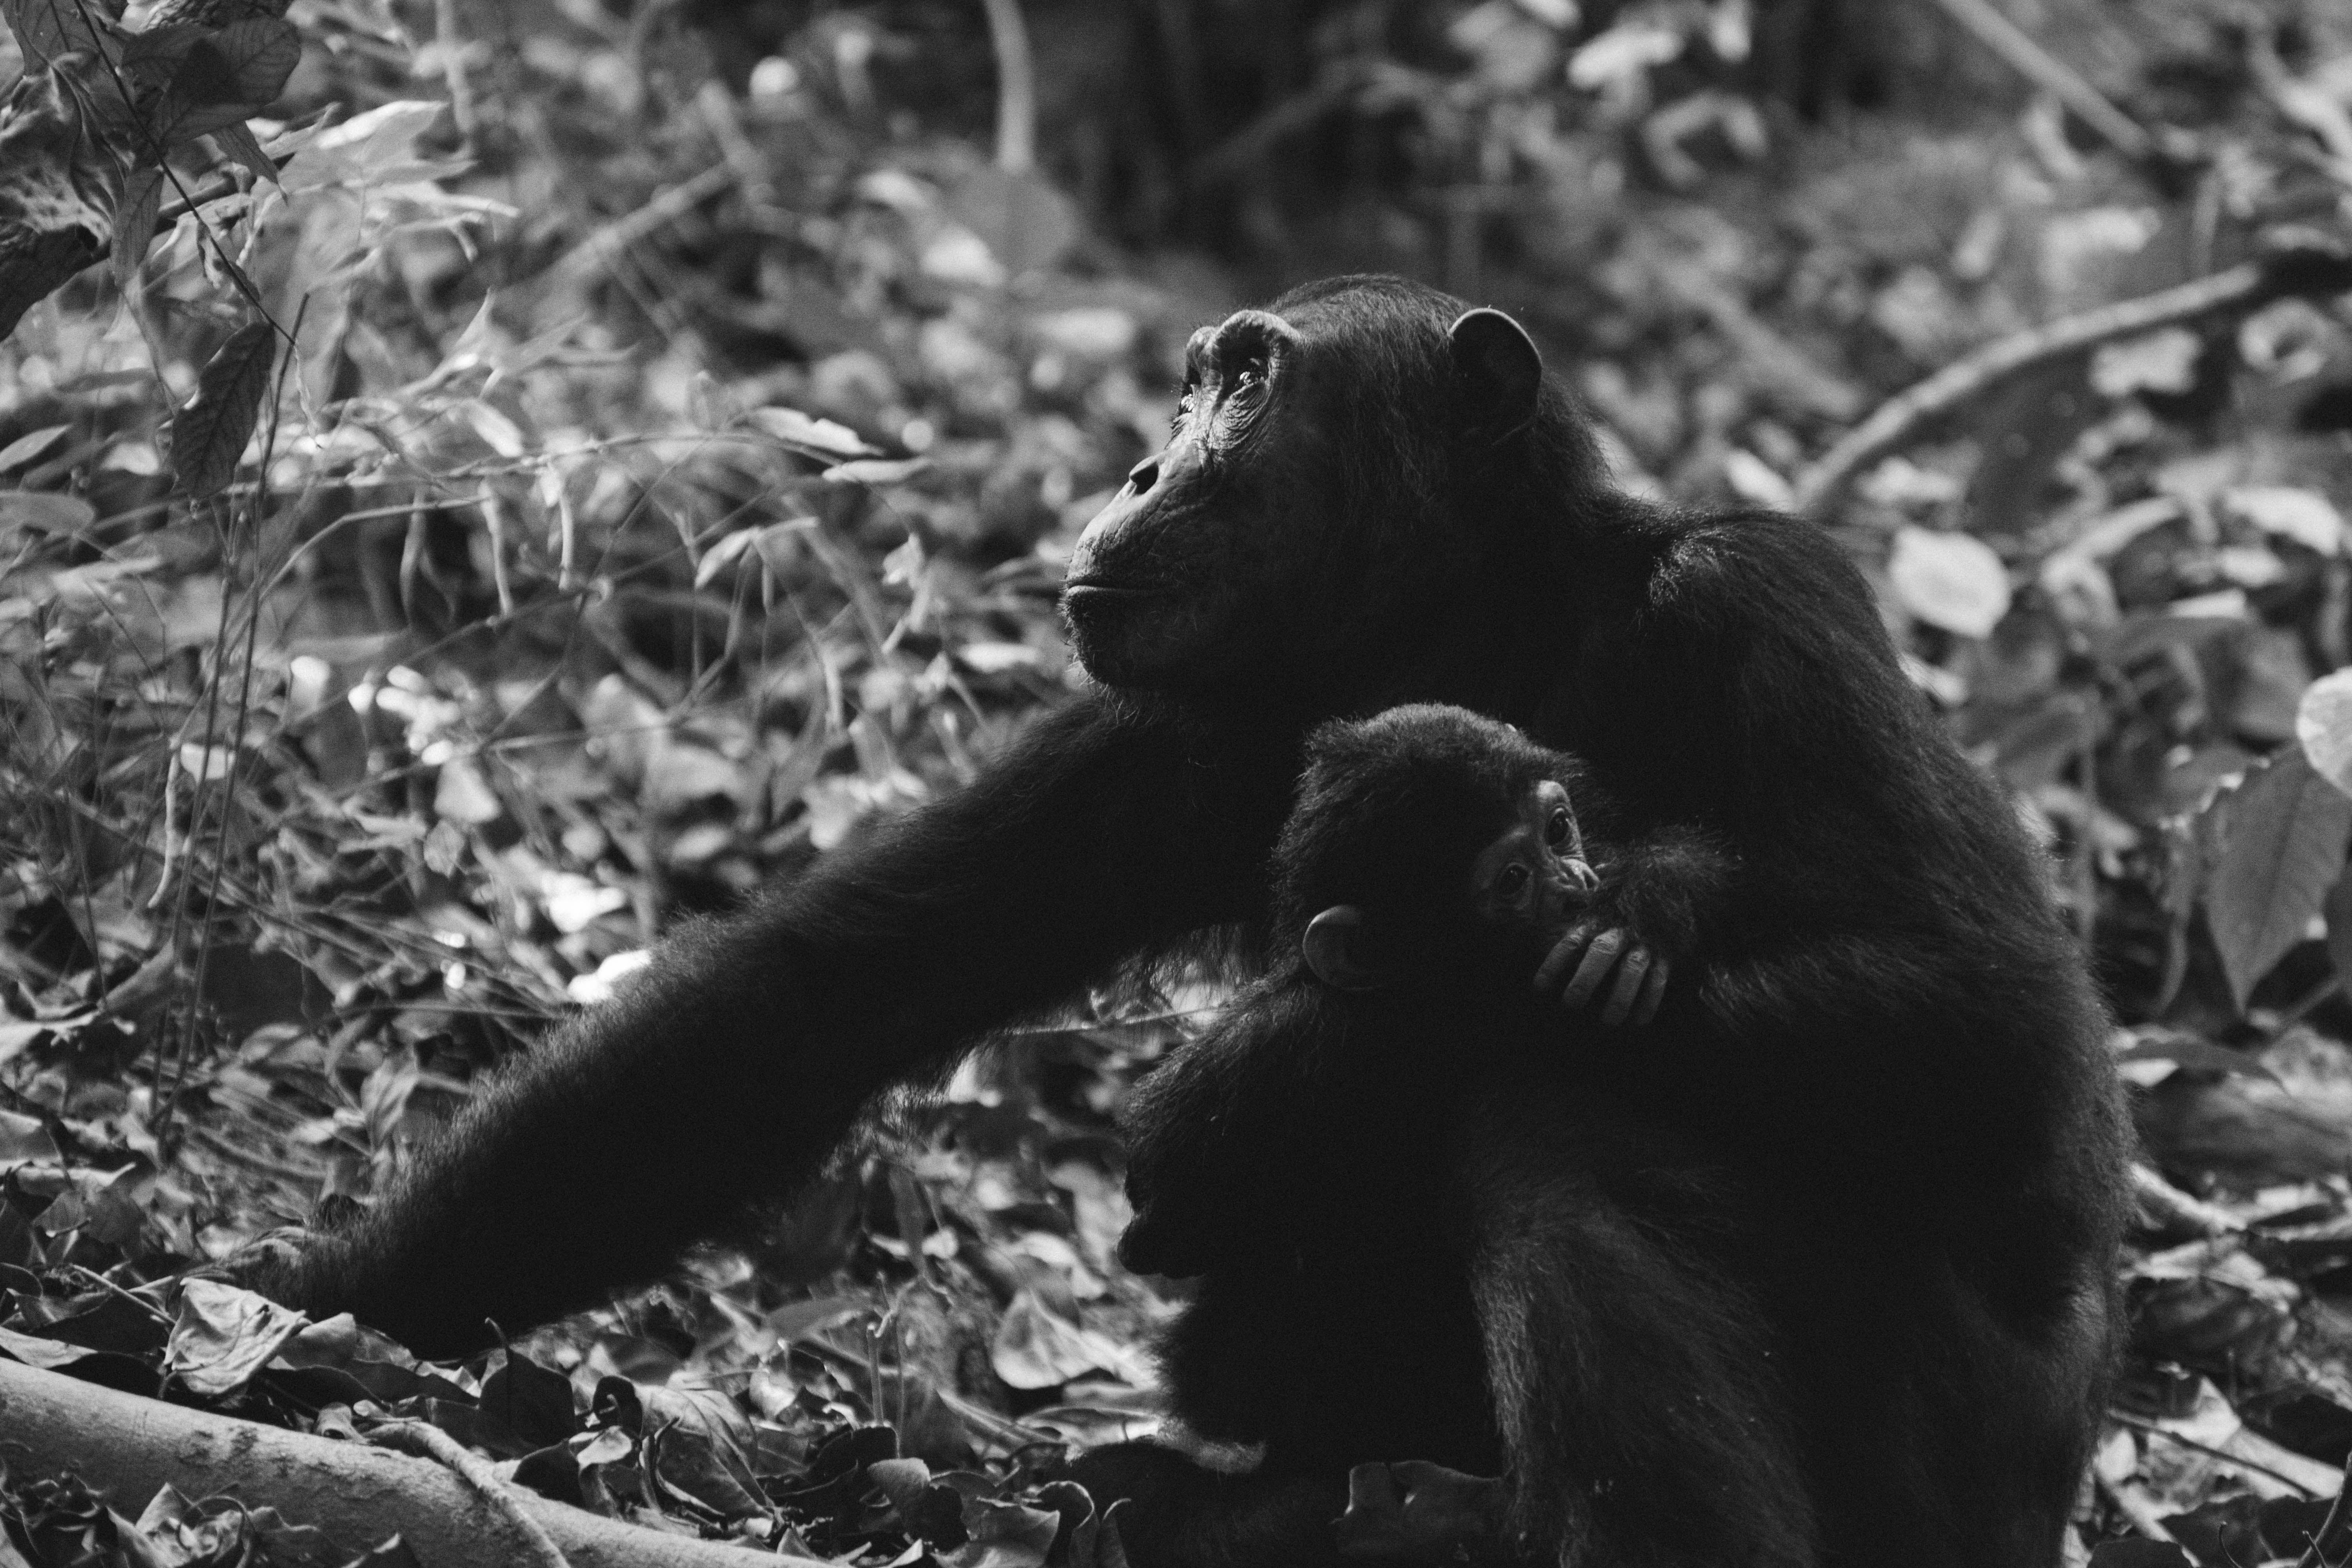
black and white, white, photography, animal, mammal, black, monochrome, fauna, primate, chimpanzee, ape and black, monochrome photography, great ape